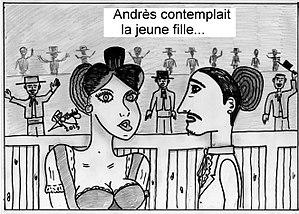
Dessin de Jean-Pierre Boudet illustrant Militona de Théophile Gautier, 2015.
Militona est un roman de Théophile Gautier paru en feuilleton dans La Presse du 1ᵉʳ au 16 janvier 1847, puis en volume chez Desessart la même année.